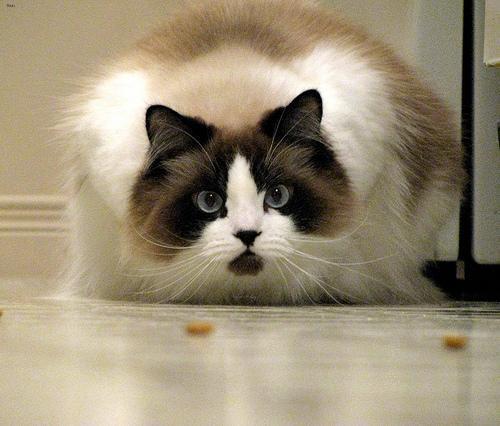
Ragdoll